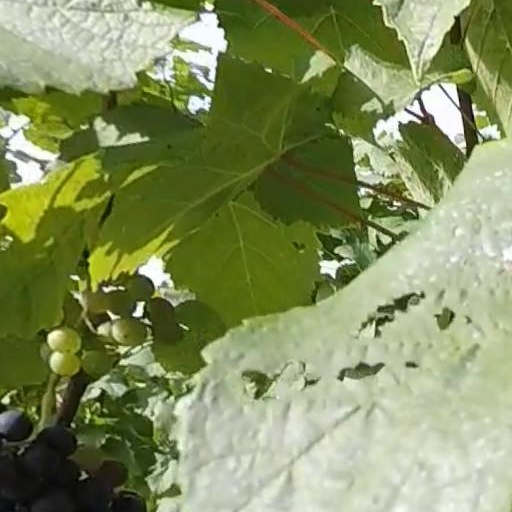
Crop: grape